Iwamizawa Shrine

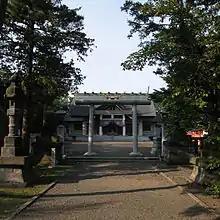
Iwamizawa Jinja

is a Shinto shrine in Iwamizawa, Hokkaidō, Japan. Founded in the Meiji period, it is modelled on the shinmei-zukuri style.